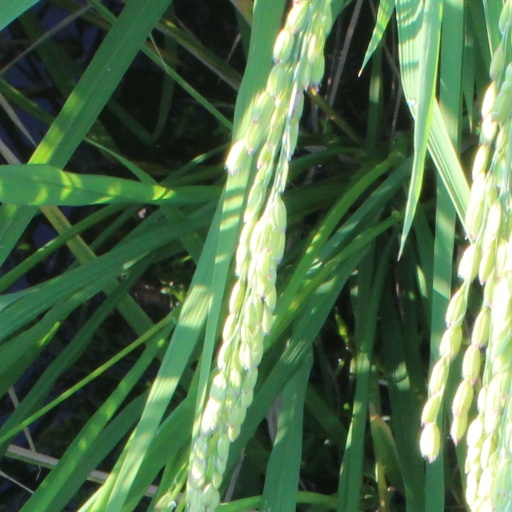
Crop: rice